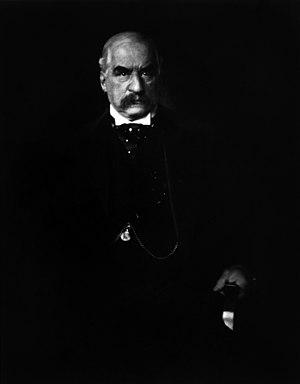
La Panique bancaire américaine de 1907, aussi nommée Panique des banquiers, est une crise financière qui eut lieu aux États-Unis lorsque le marché boursier s'effondra brusquement, perdant près de 50 % de la valeur maximale atteinte l'année précédente. Cette panique se produisit au milieu d'une période de récession, marquée par d'innombrables retraits de fonds des banques de détail et d'investissement. La panique de 1907 se propagea à tout le pays, de nombreuses banques et entreprises étant acculées à la faillite. Parmi les premières causes de la crise, on peut citer le retrait de liquidités des banques de New York, la perte de confiance des dépositaires et l'absence d'un fonds de garantie des dépôts.
John Pierpont Morgan, dit J. P. Morgan, est un financier et un banquier américain. Tout d'abord centré sur les banques, l'empire de Morgan s'est progressivement étendu à de nombreux autres domaines comme l'électricité, l'acier, le chemin de fer et la navigation. Dans ce dernier domaine, il est le fondateur de l’International Mercantile Marine Company, compagnie maritime regroupant nombre de compagnies américaines mais également britanniques. À ce titre, Morgan est de fait le propriétaire du Titanic qui sombre un an avant sa mort.
J.P. Morgan & Co. est une ancienne banque d'investissement implantée aux États-Unis et fondée en 1871 entre autres par Junius Spencer Morgan et Juliet Pierpont, les parents de John Pierpont Morgan.